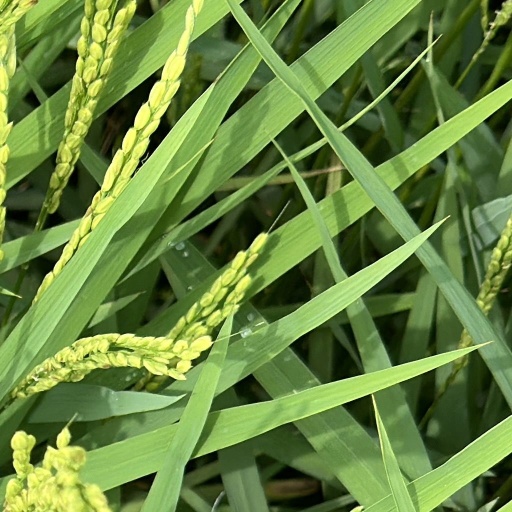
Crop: rice